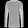
Label: Pullover